Melaleuca podiocarpa

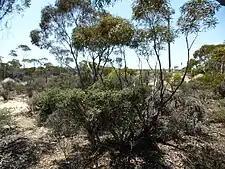
Habit near Lake Grace

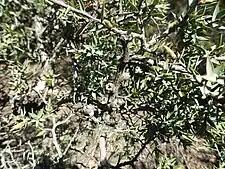
Fruit

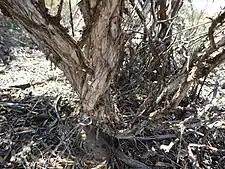
Bark

"Melaleuca podiocarpa" was first formally described in 1999 by Lyndley Craven in "Australian Systematic Botany" from a specimen collected on the Lake King to Norseman road. The specific epithet ("podiocarpa") is derived from ancient Greek words "podos" meaning “foot” and "karpos" meaning "fruit" referring to the foot like base of the fruiting capsules.